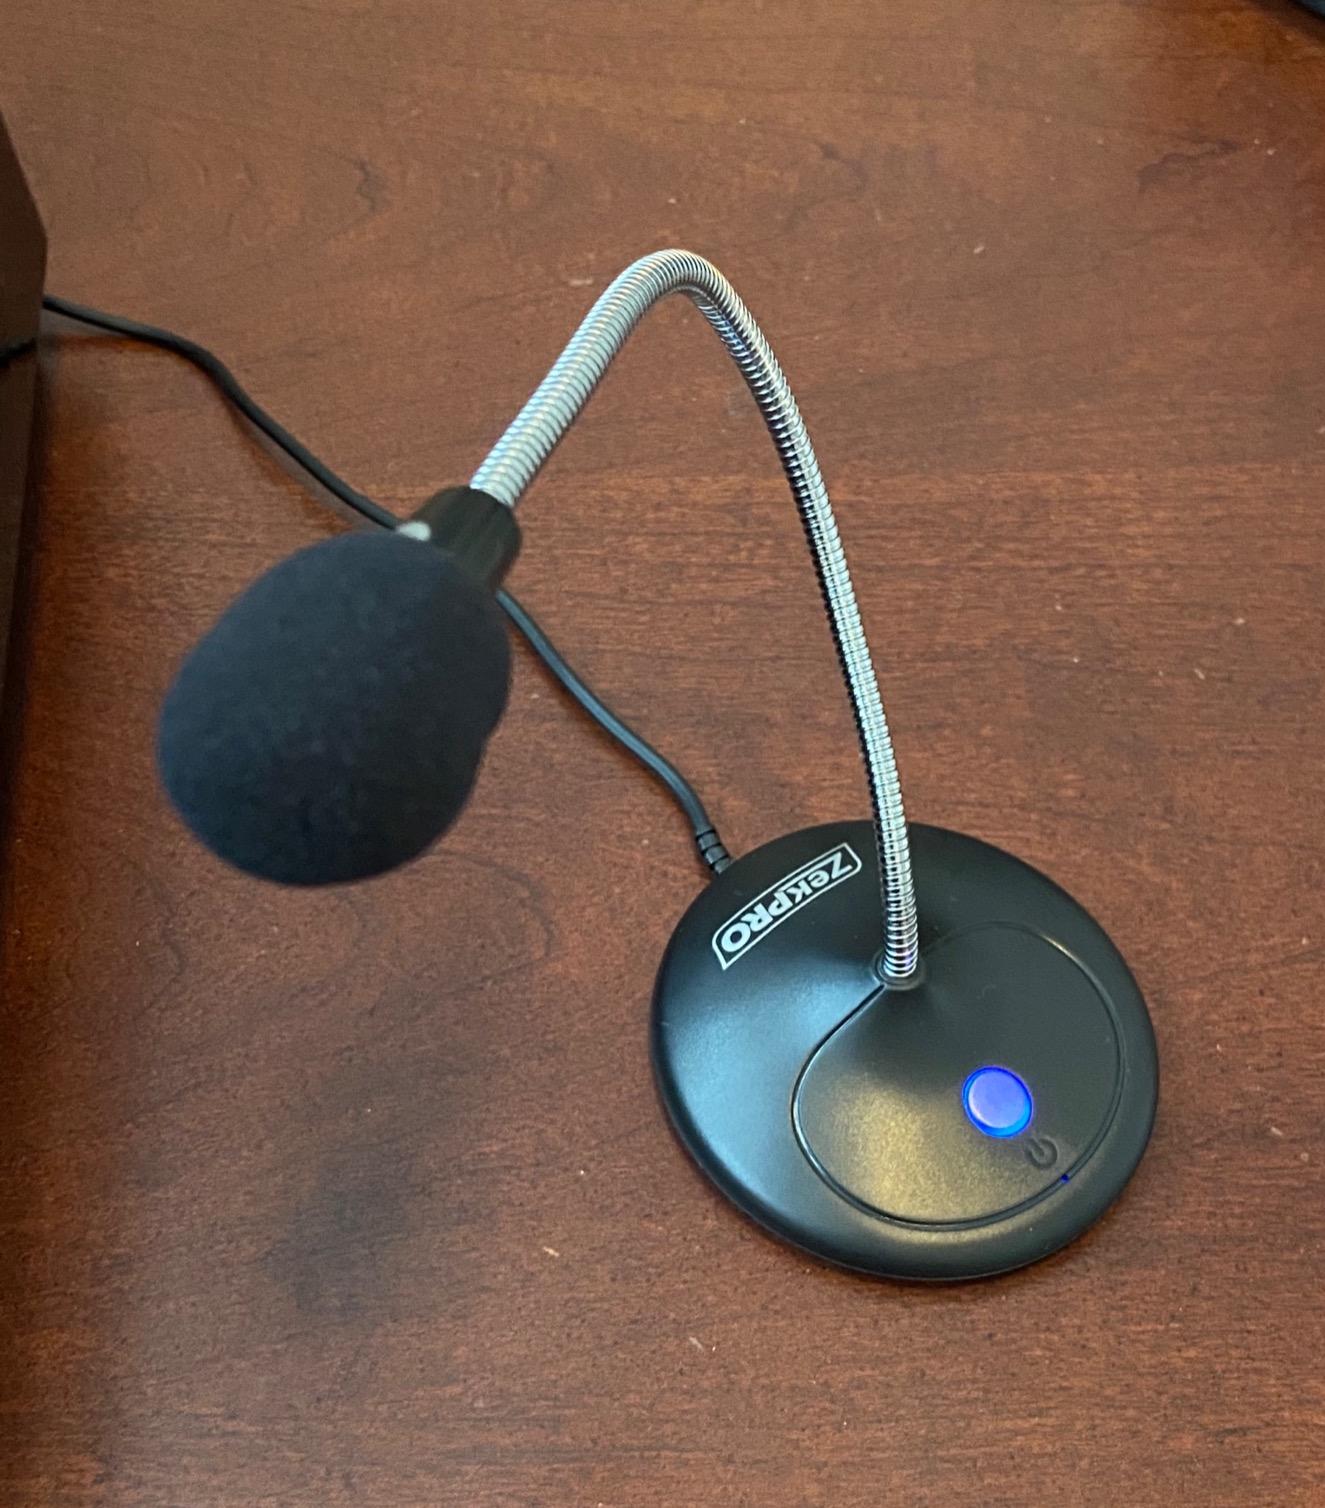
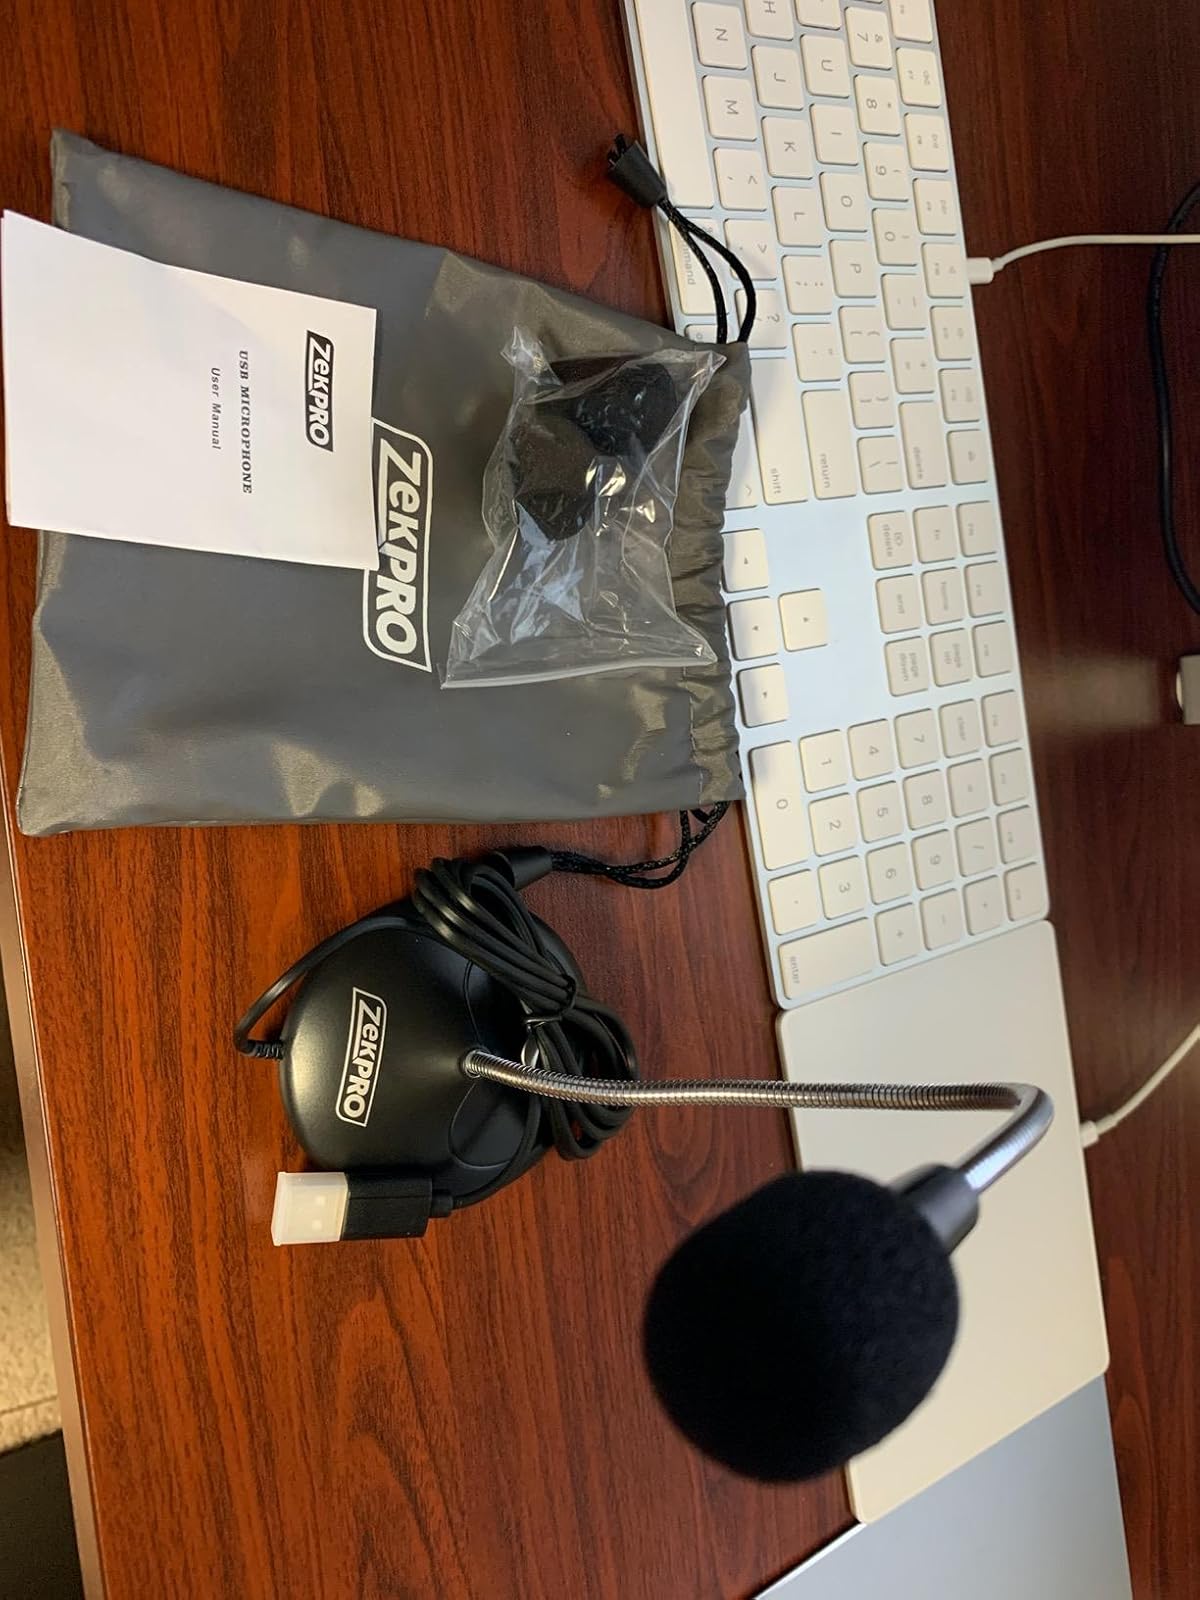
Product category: microphone
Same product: yes